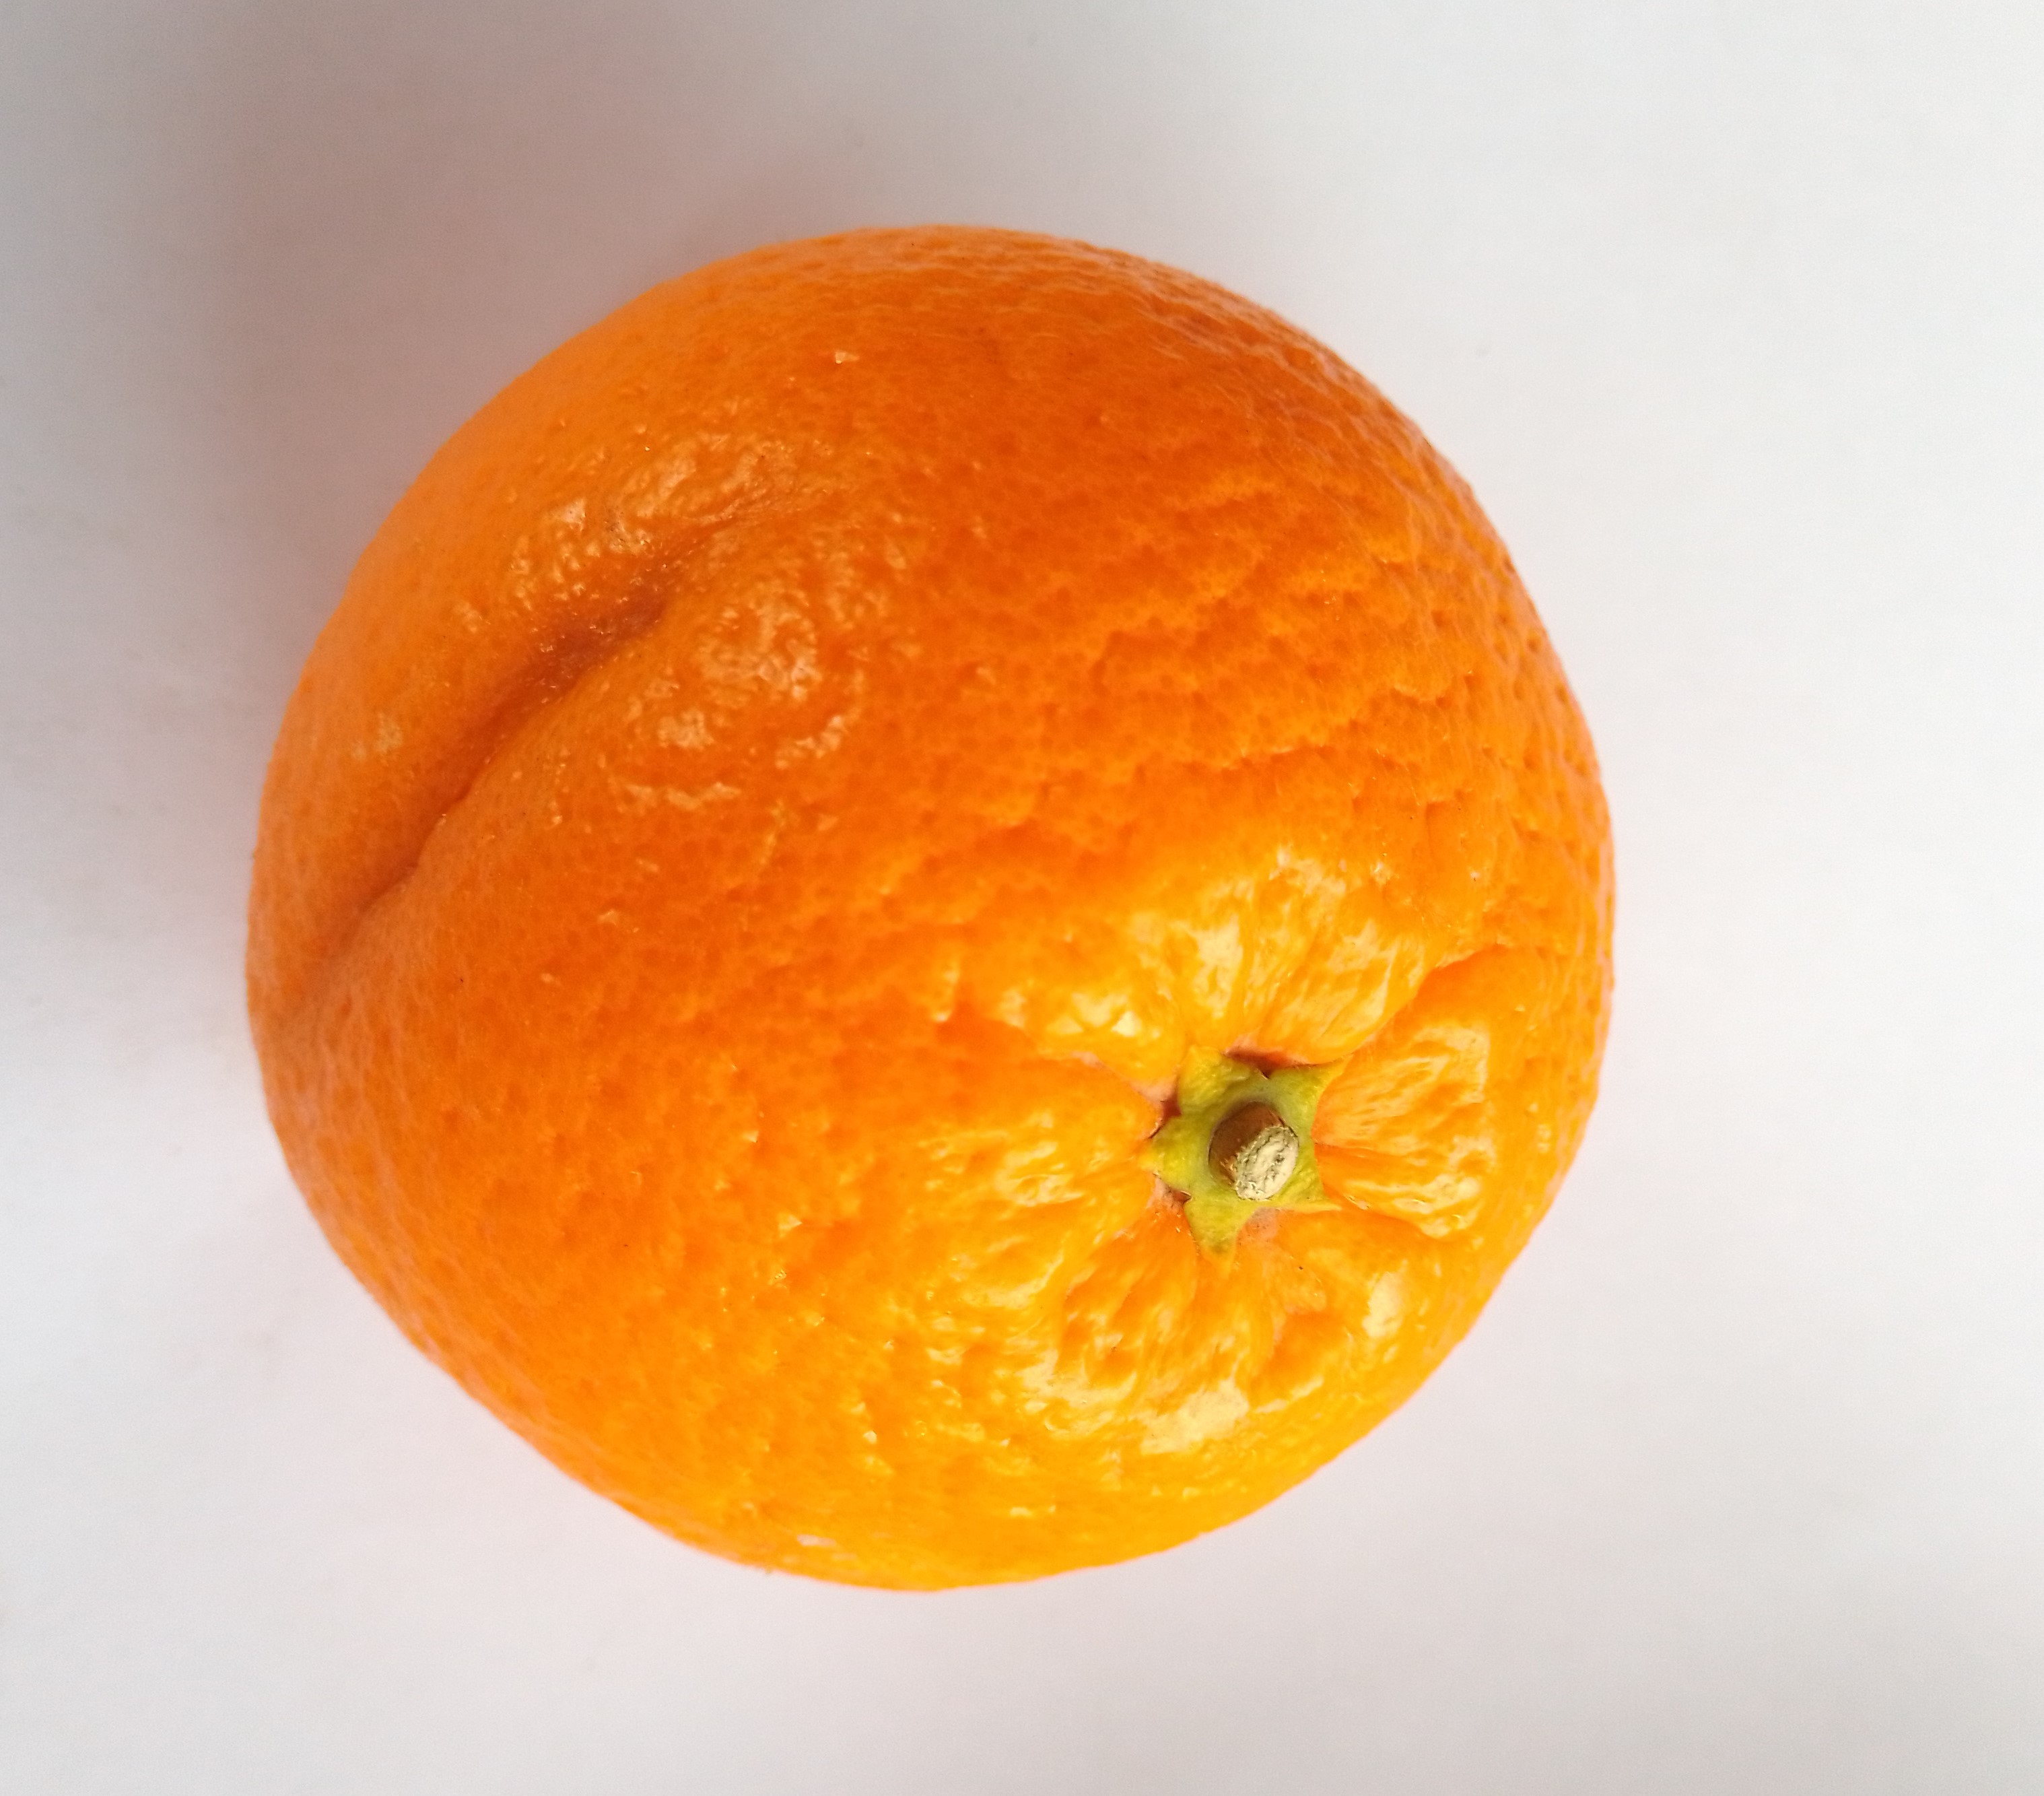
Fruit: orange
Condition: fresh